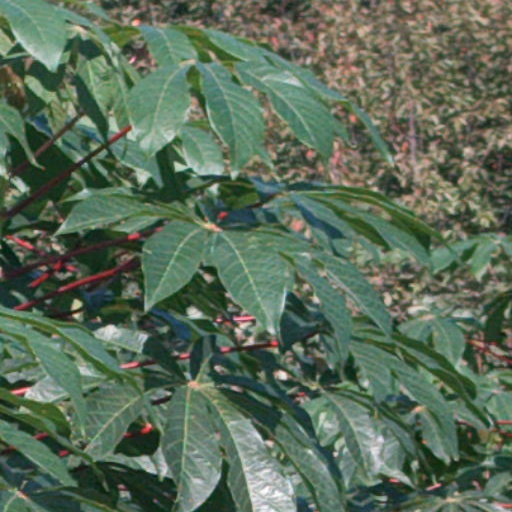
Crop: cassava